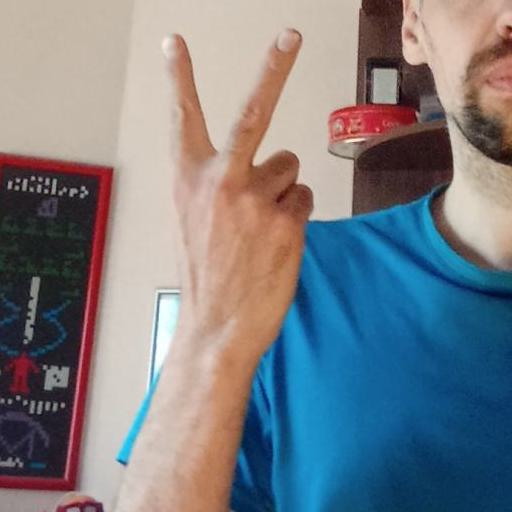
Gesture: peace_inverted